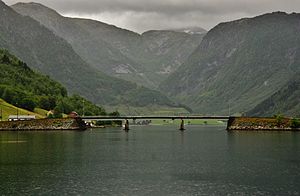
Fuglsetfjorden
Føsundbroen over Fuglsetfjorden.